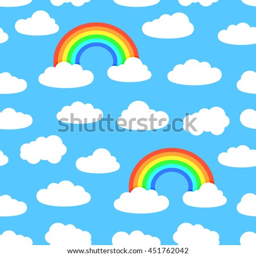
vector seamless pattern with white cumulus clouds and colorful rainbow on the blue background .